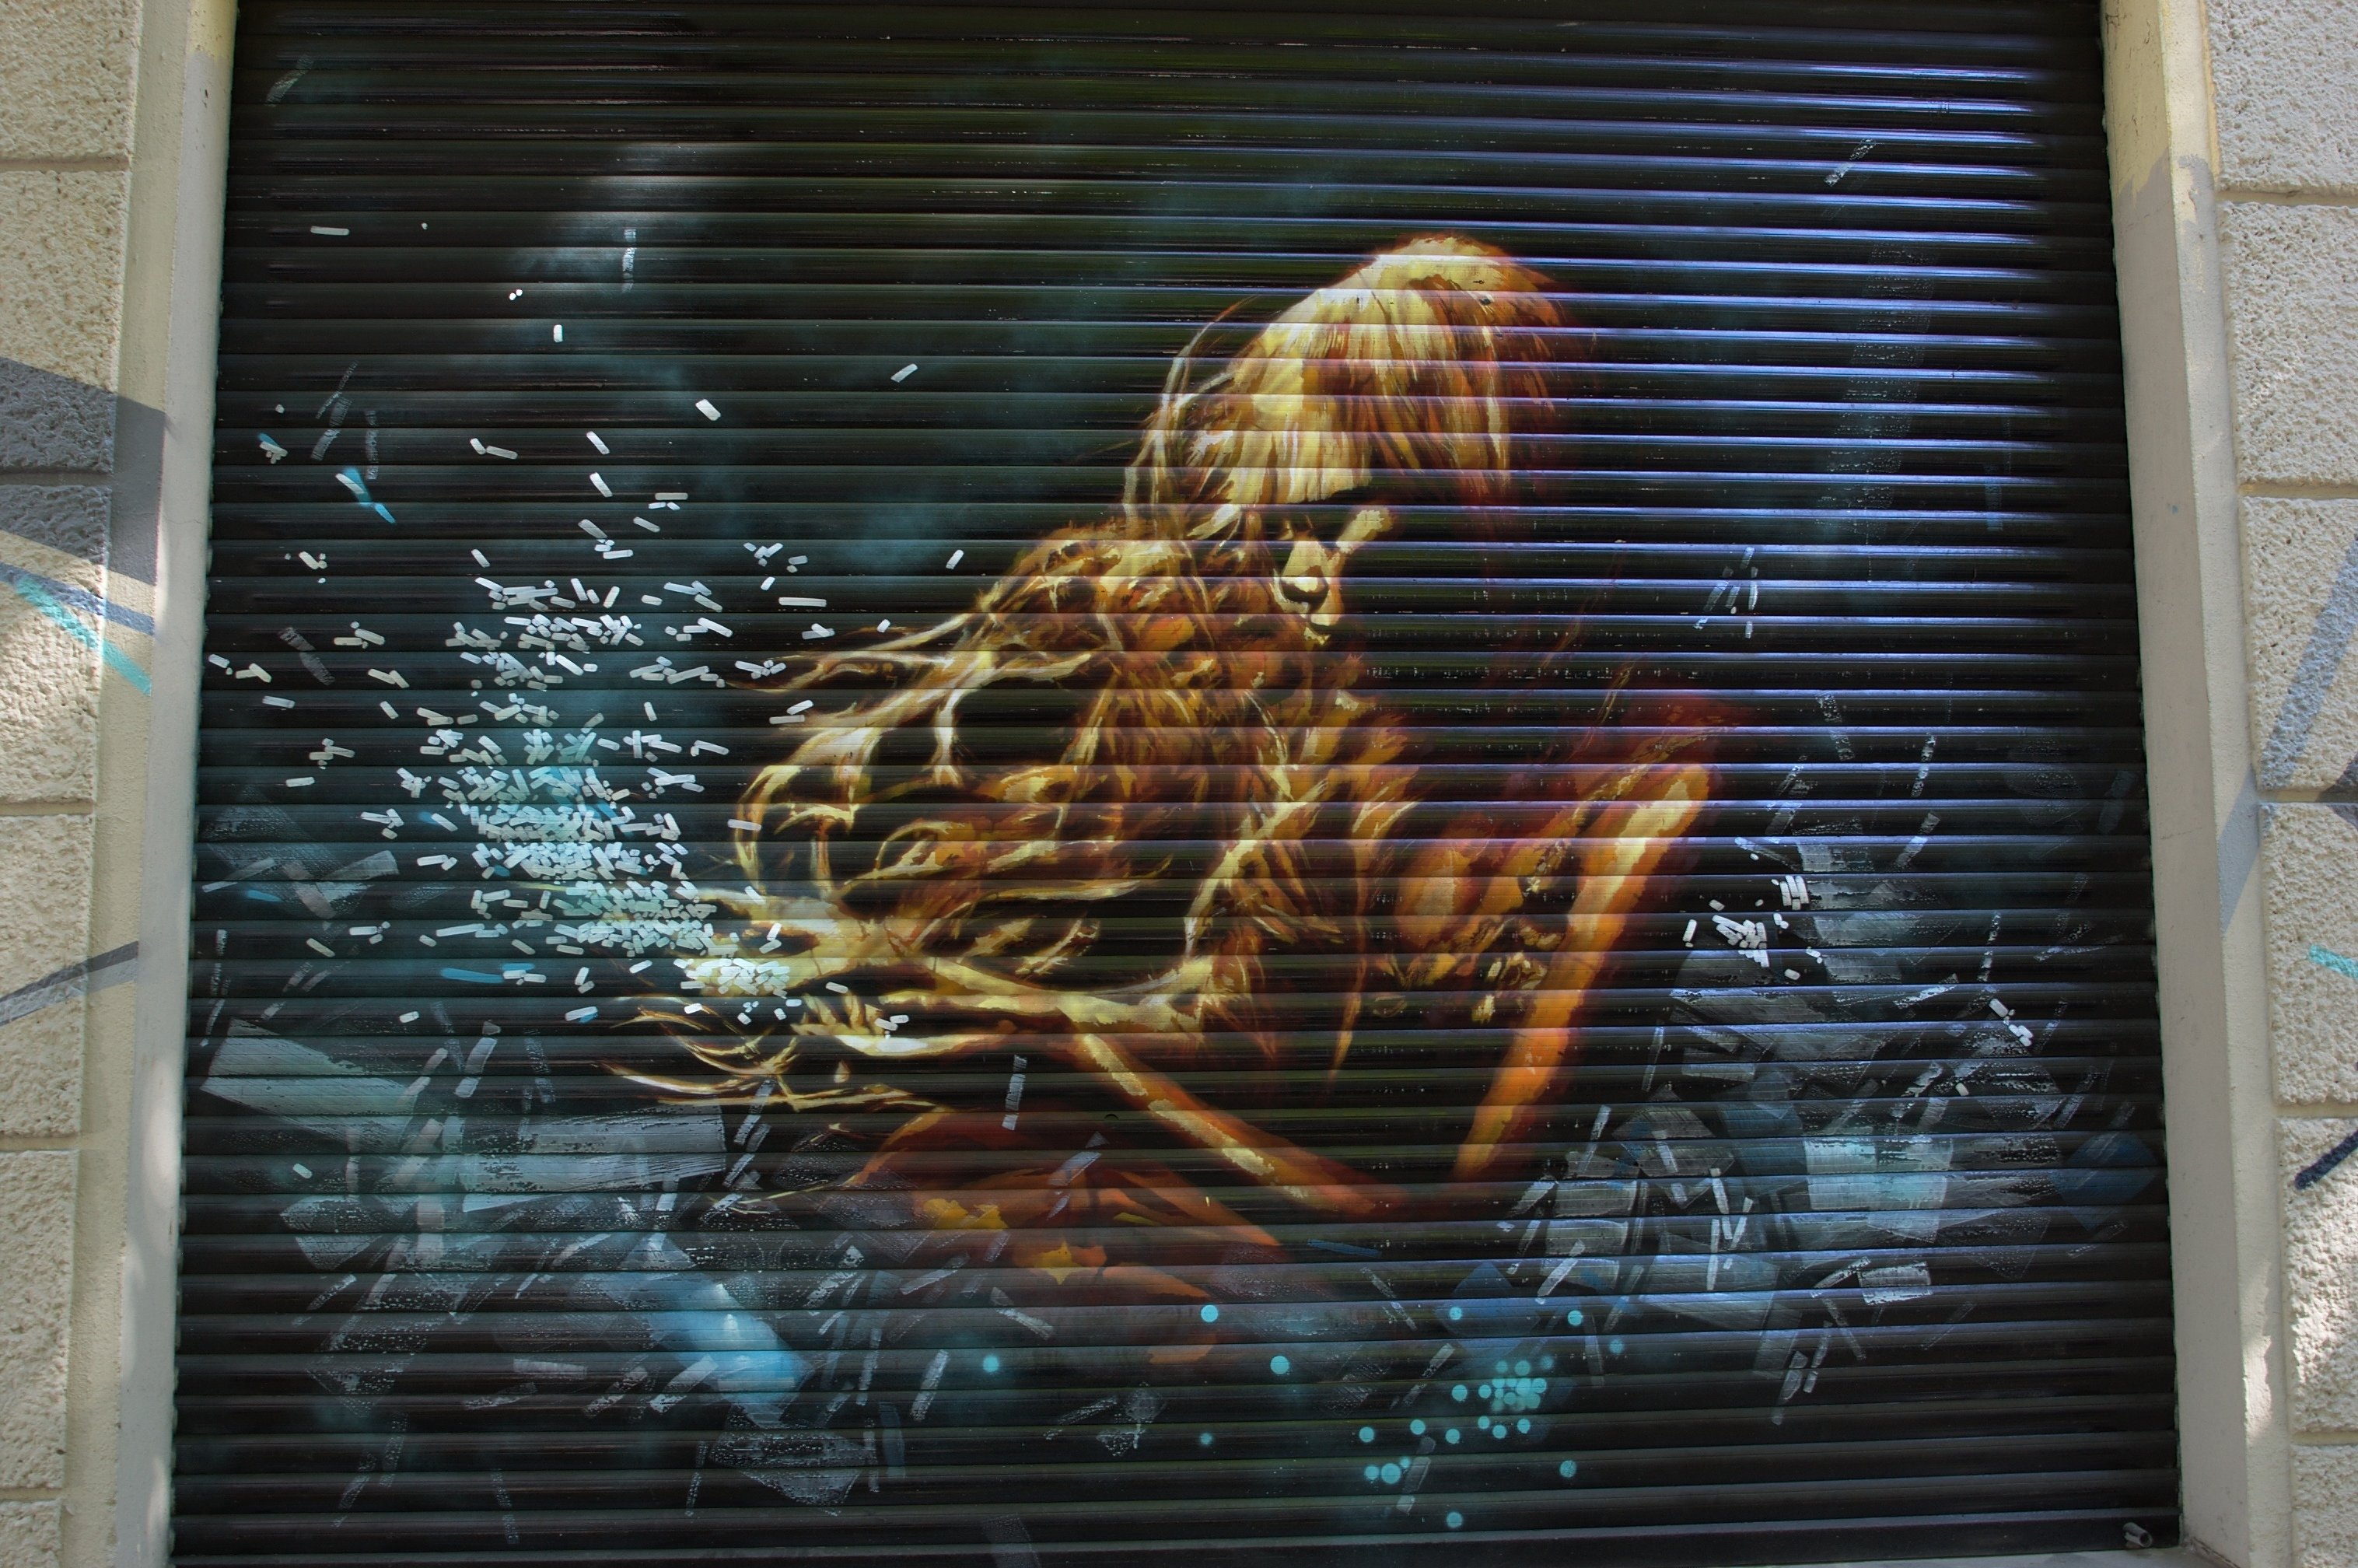
window, wall, graffiti, street art, art, 2011, rawtherapee, germany, deutschland, berlin, pentax, 20mm, lenstagged, steffenzahn, guesswhereberlin, k100d, justpentax, iamflickr, cosina, voigtlander, skopar, colorskopar, cv20, colorskopar20mmf35slii, 20mmf35slii, voigtlander20mm, cv2035, skopar20mmf35, cosinavoigtl nder, cosinavoigtl ndercolorskopar20mmf35, voigtl nder20mmf35colorskoparslii, voigtl nder20mmf35